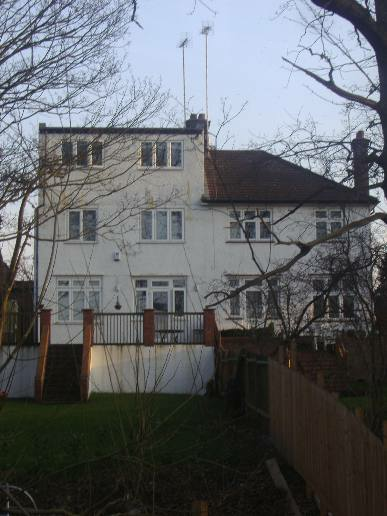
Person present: No